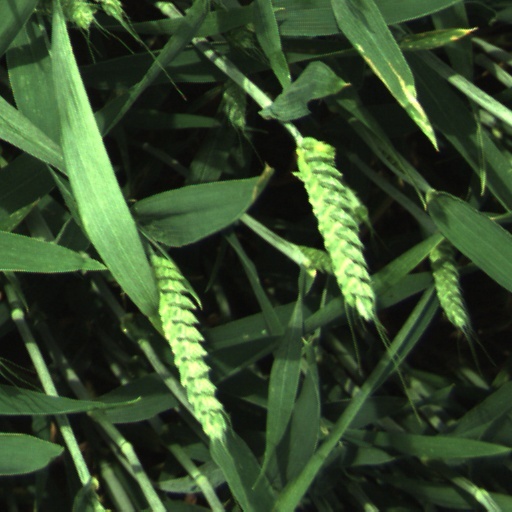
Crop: wheat